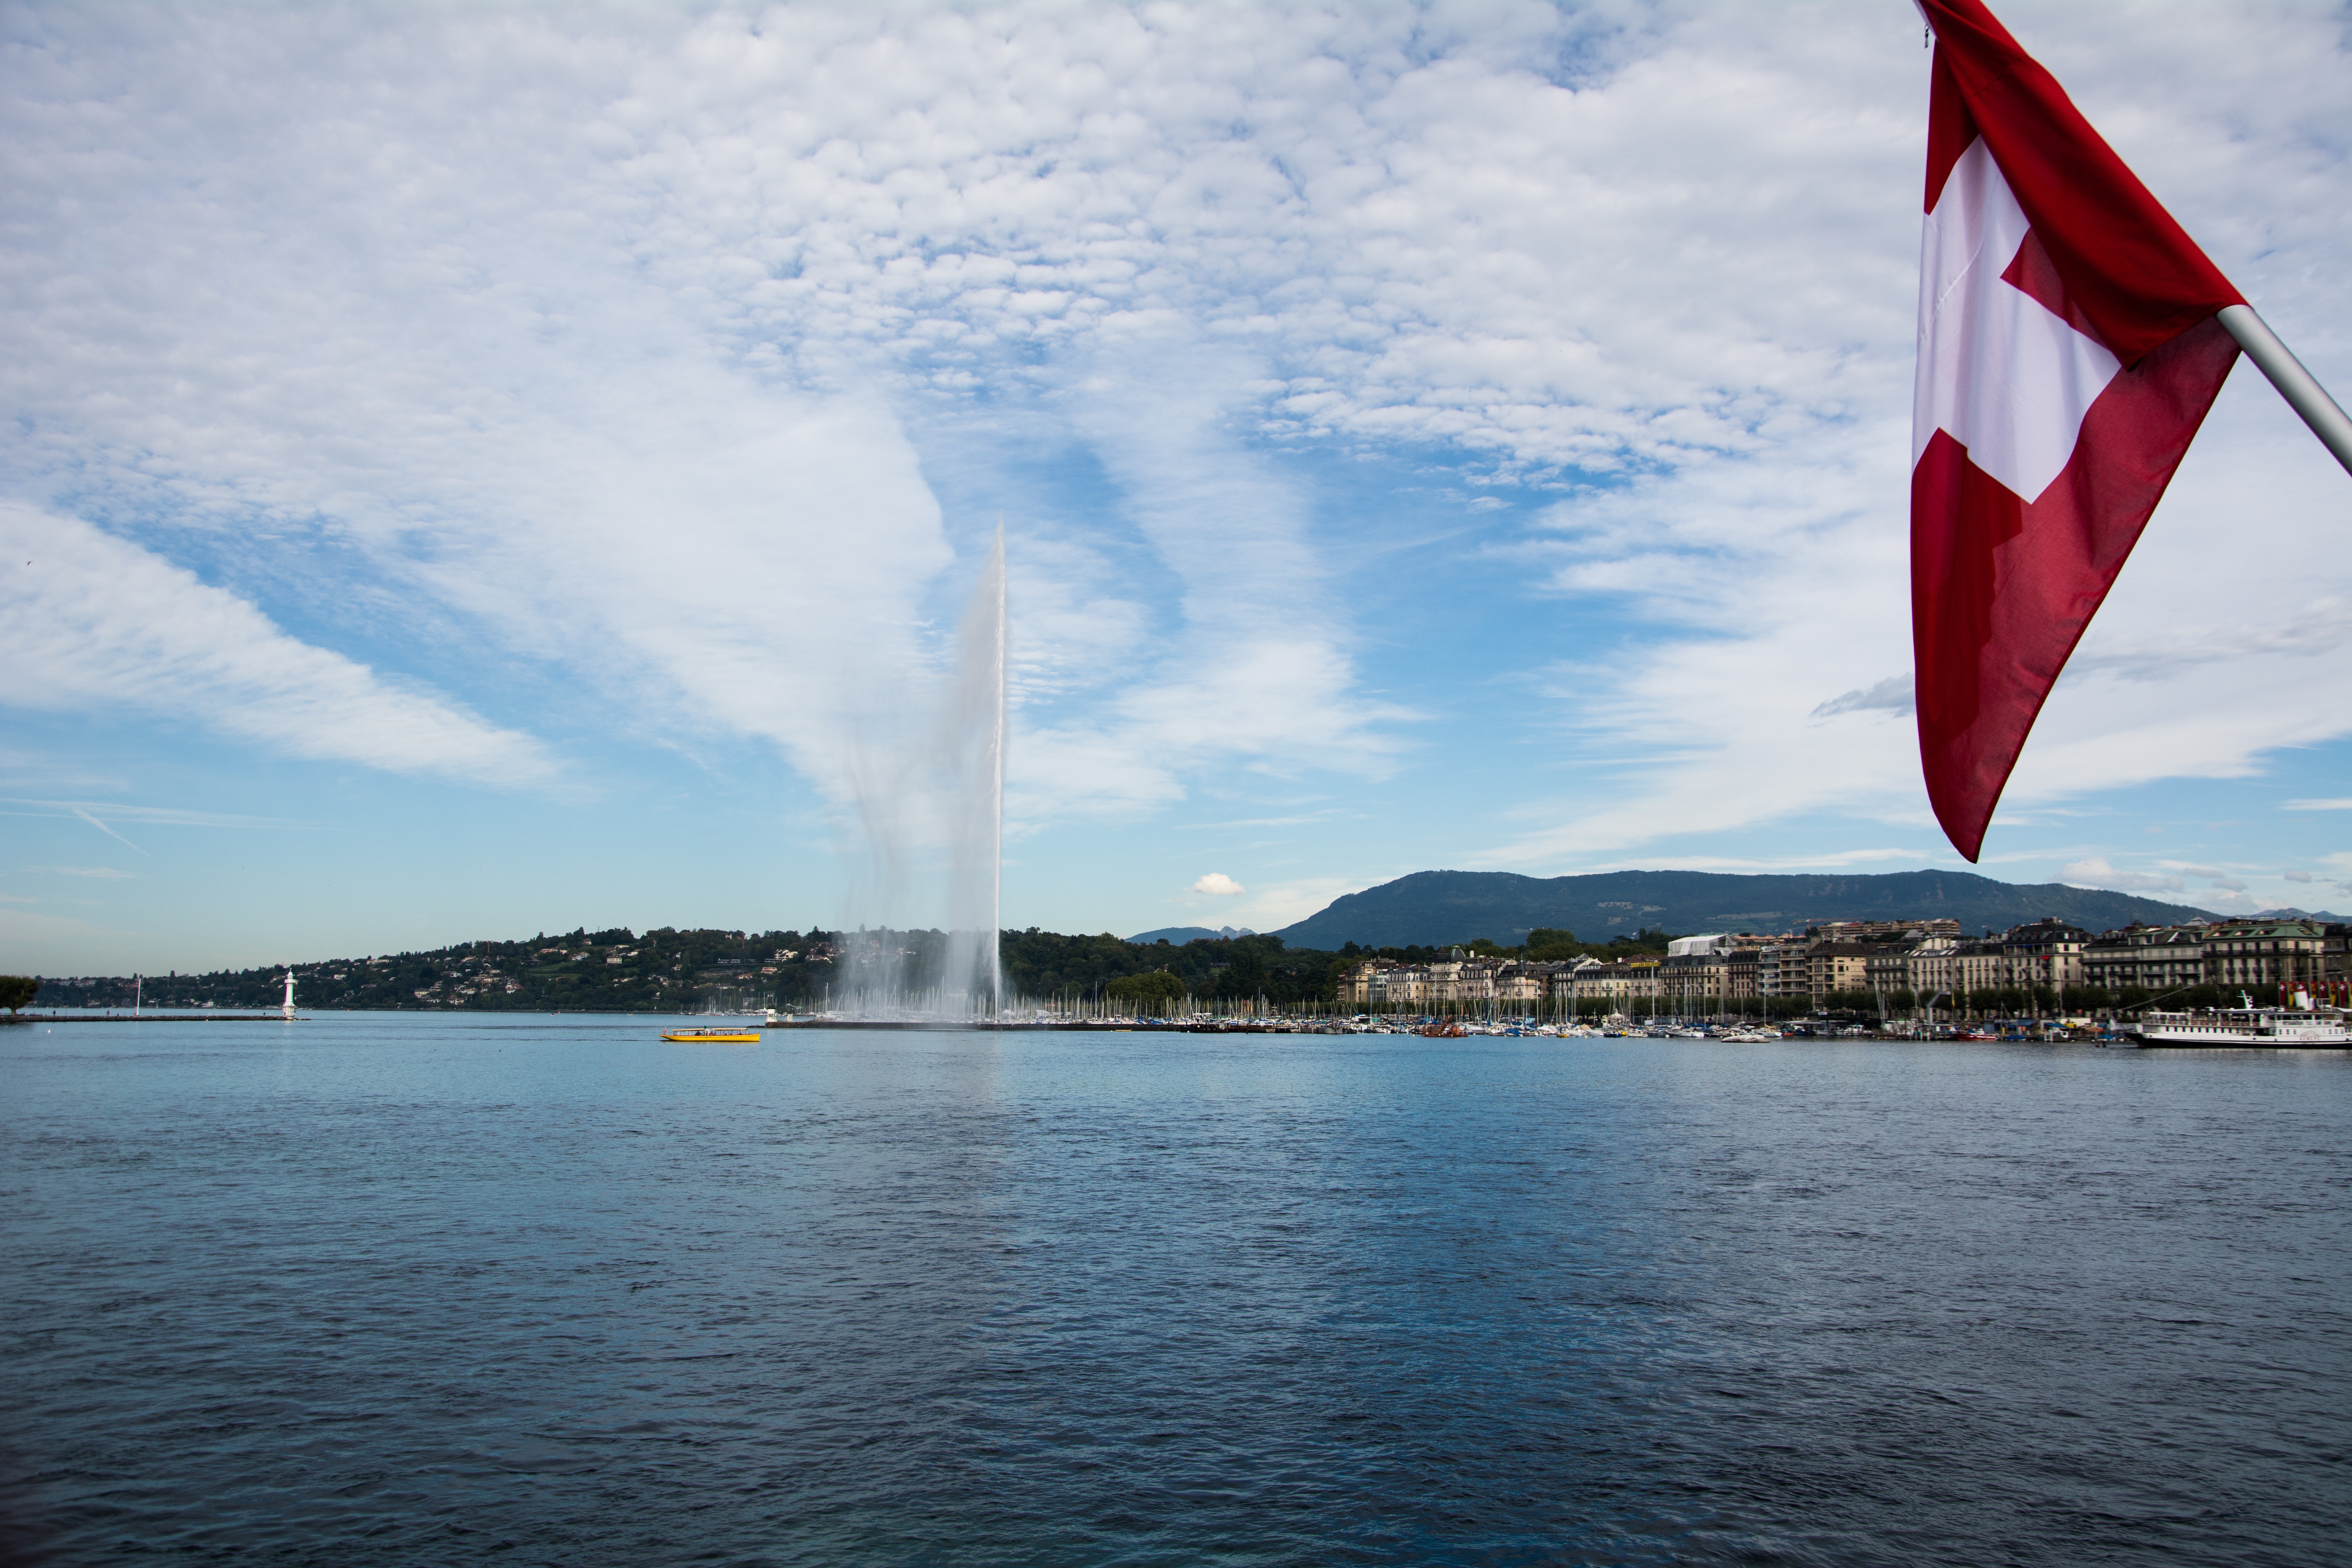
sea, coast, water, ocean, horizon, cloud, boat, wave, lake, wind, reflection, vehicle, sailing, flag, bay, harbor, sailboat, places of interest, sail, fountain, switzerland, mood, geneva, sailing ship, lake geneva, atmosphere of earth